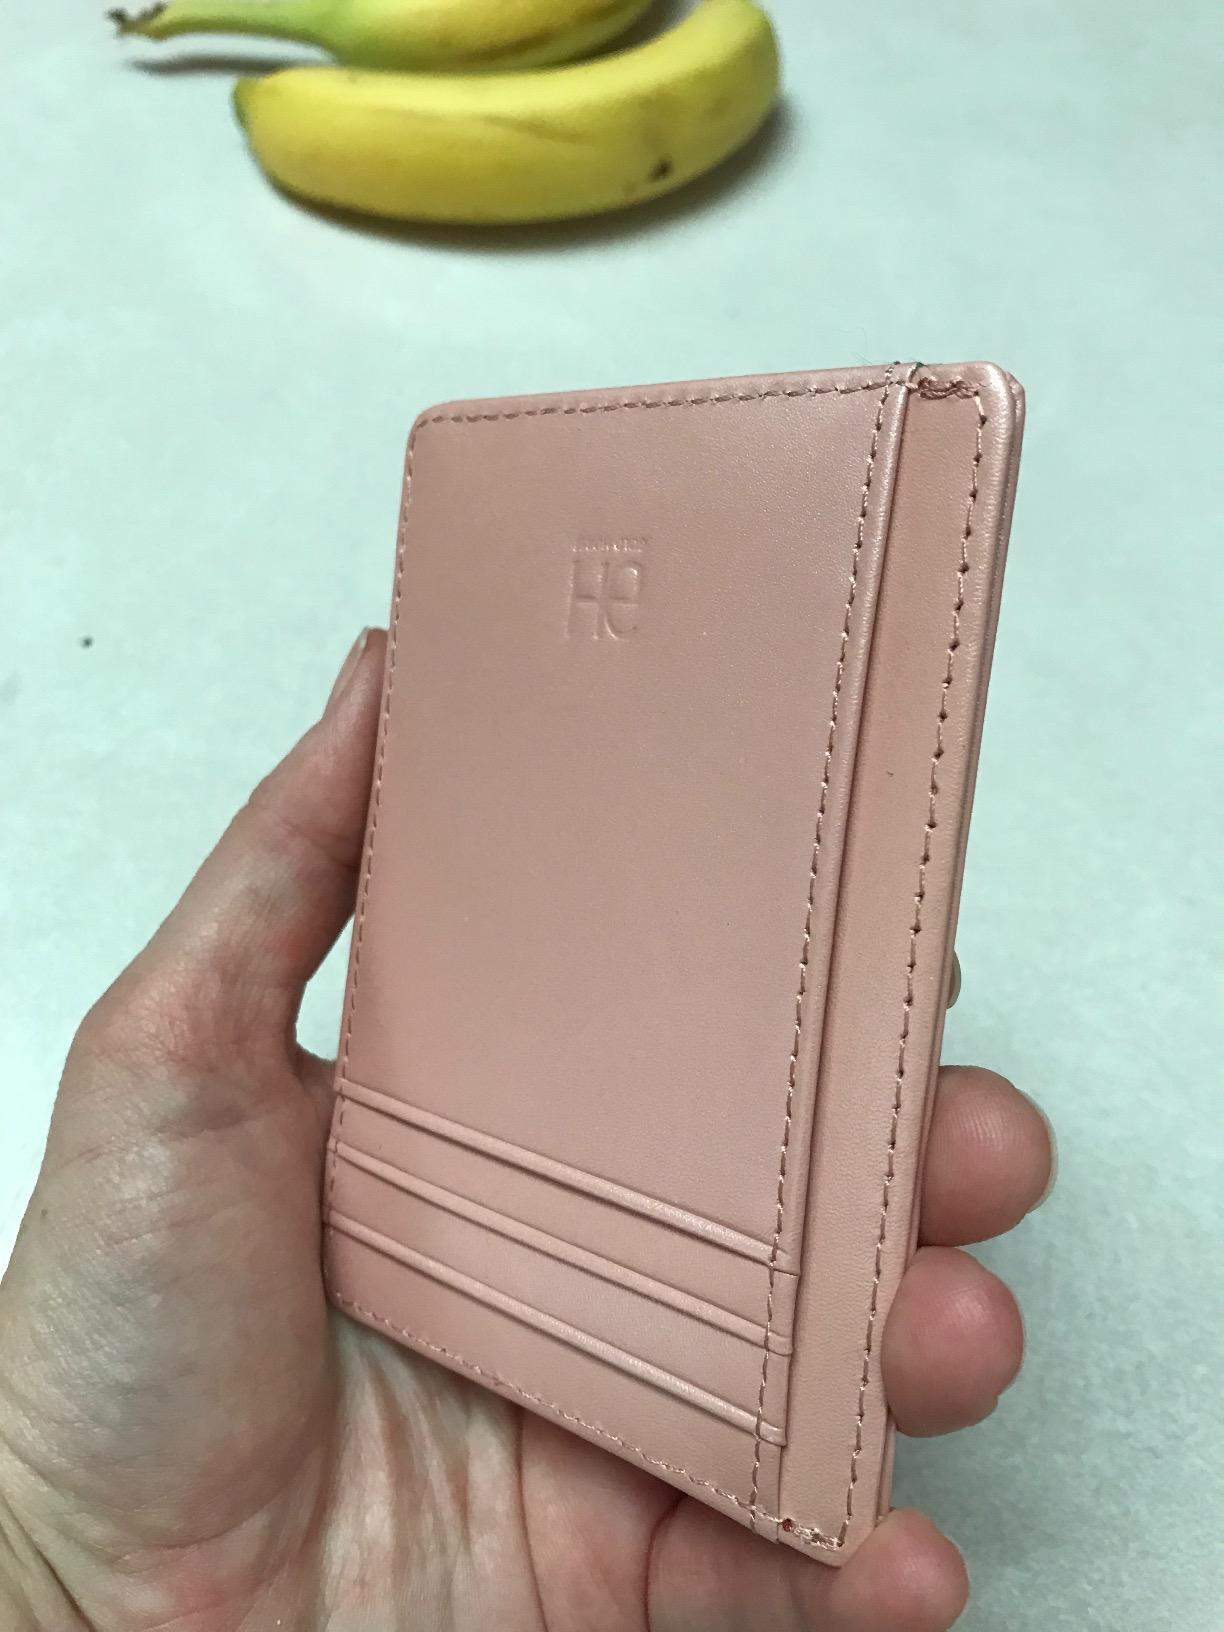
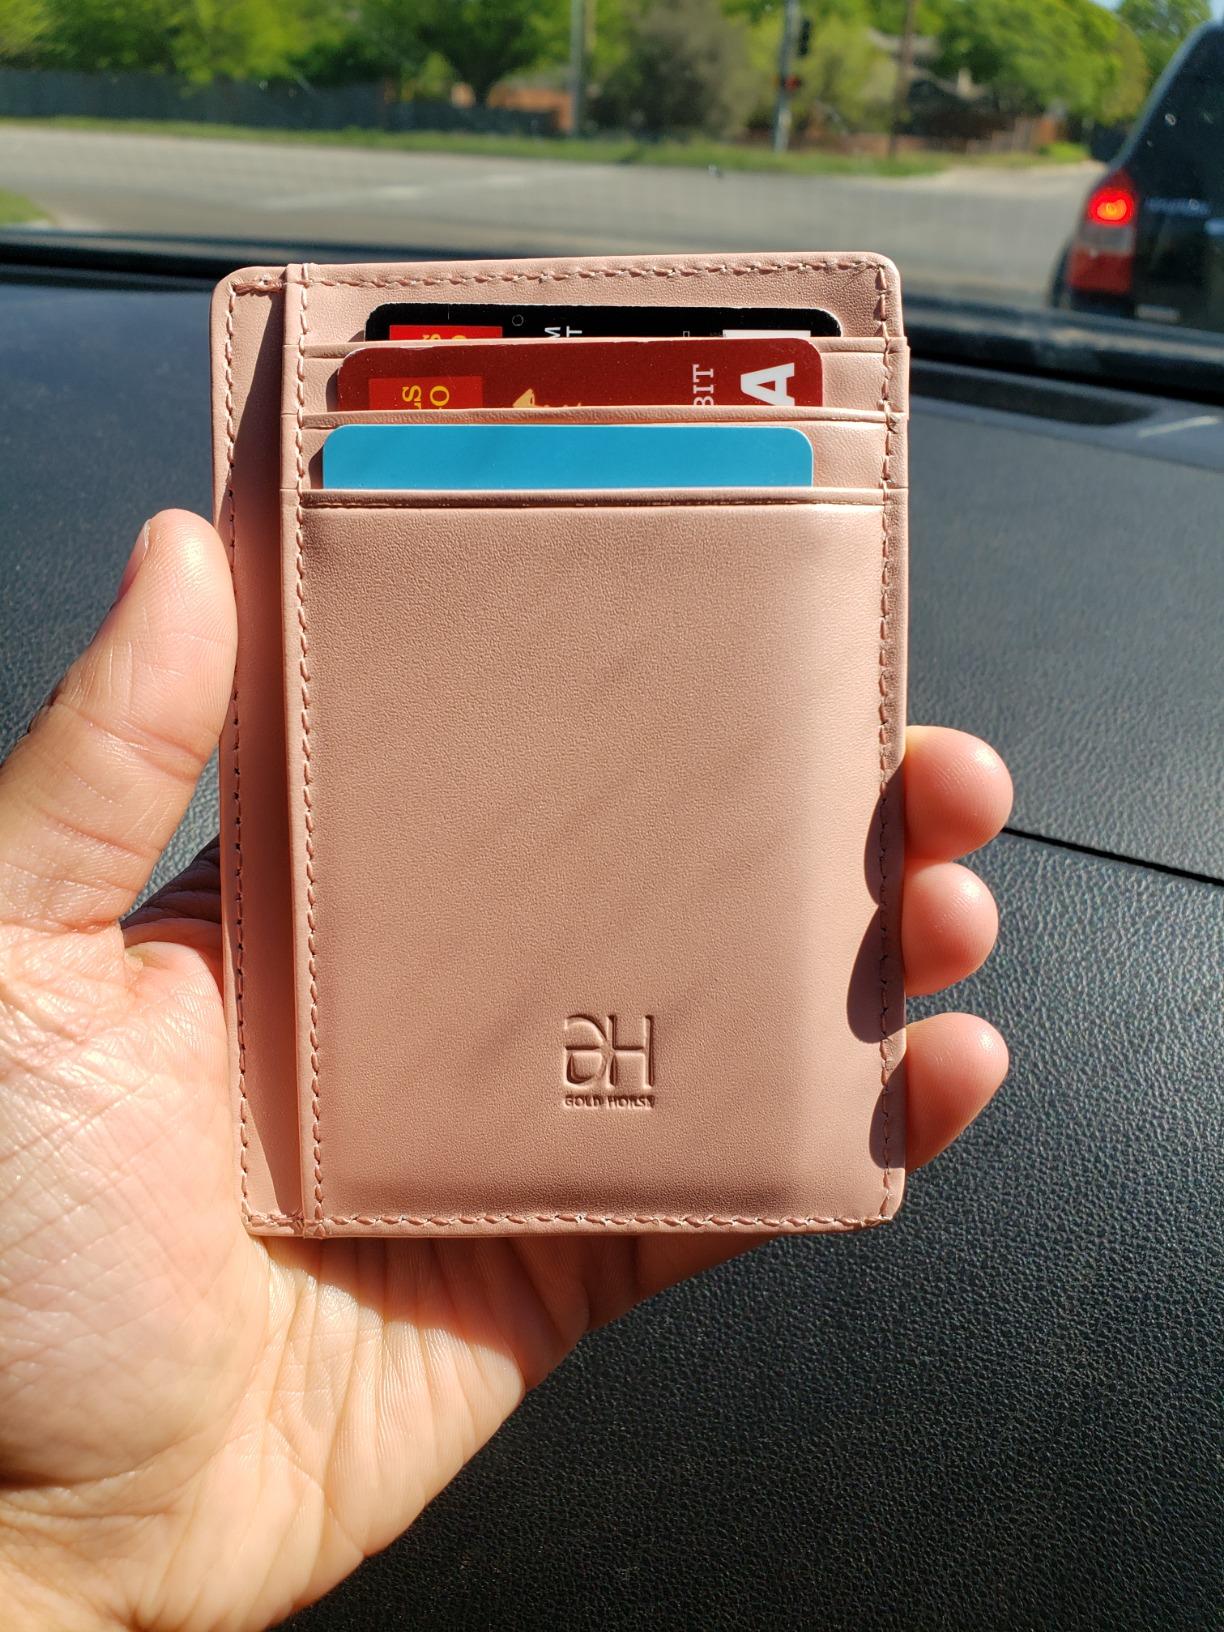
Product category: accessories_wallet
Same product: yes